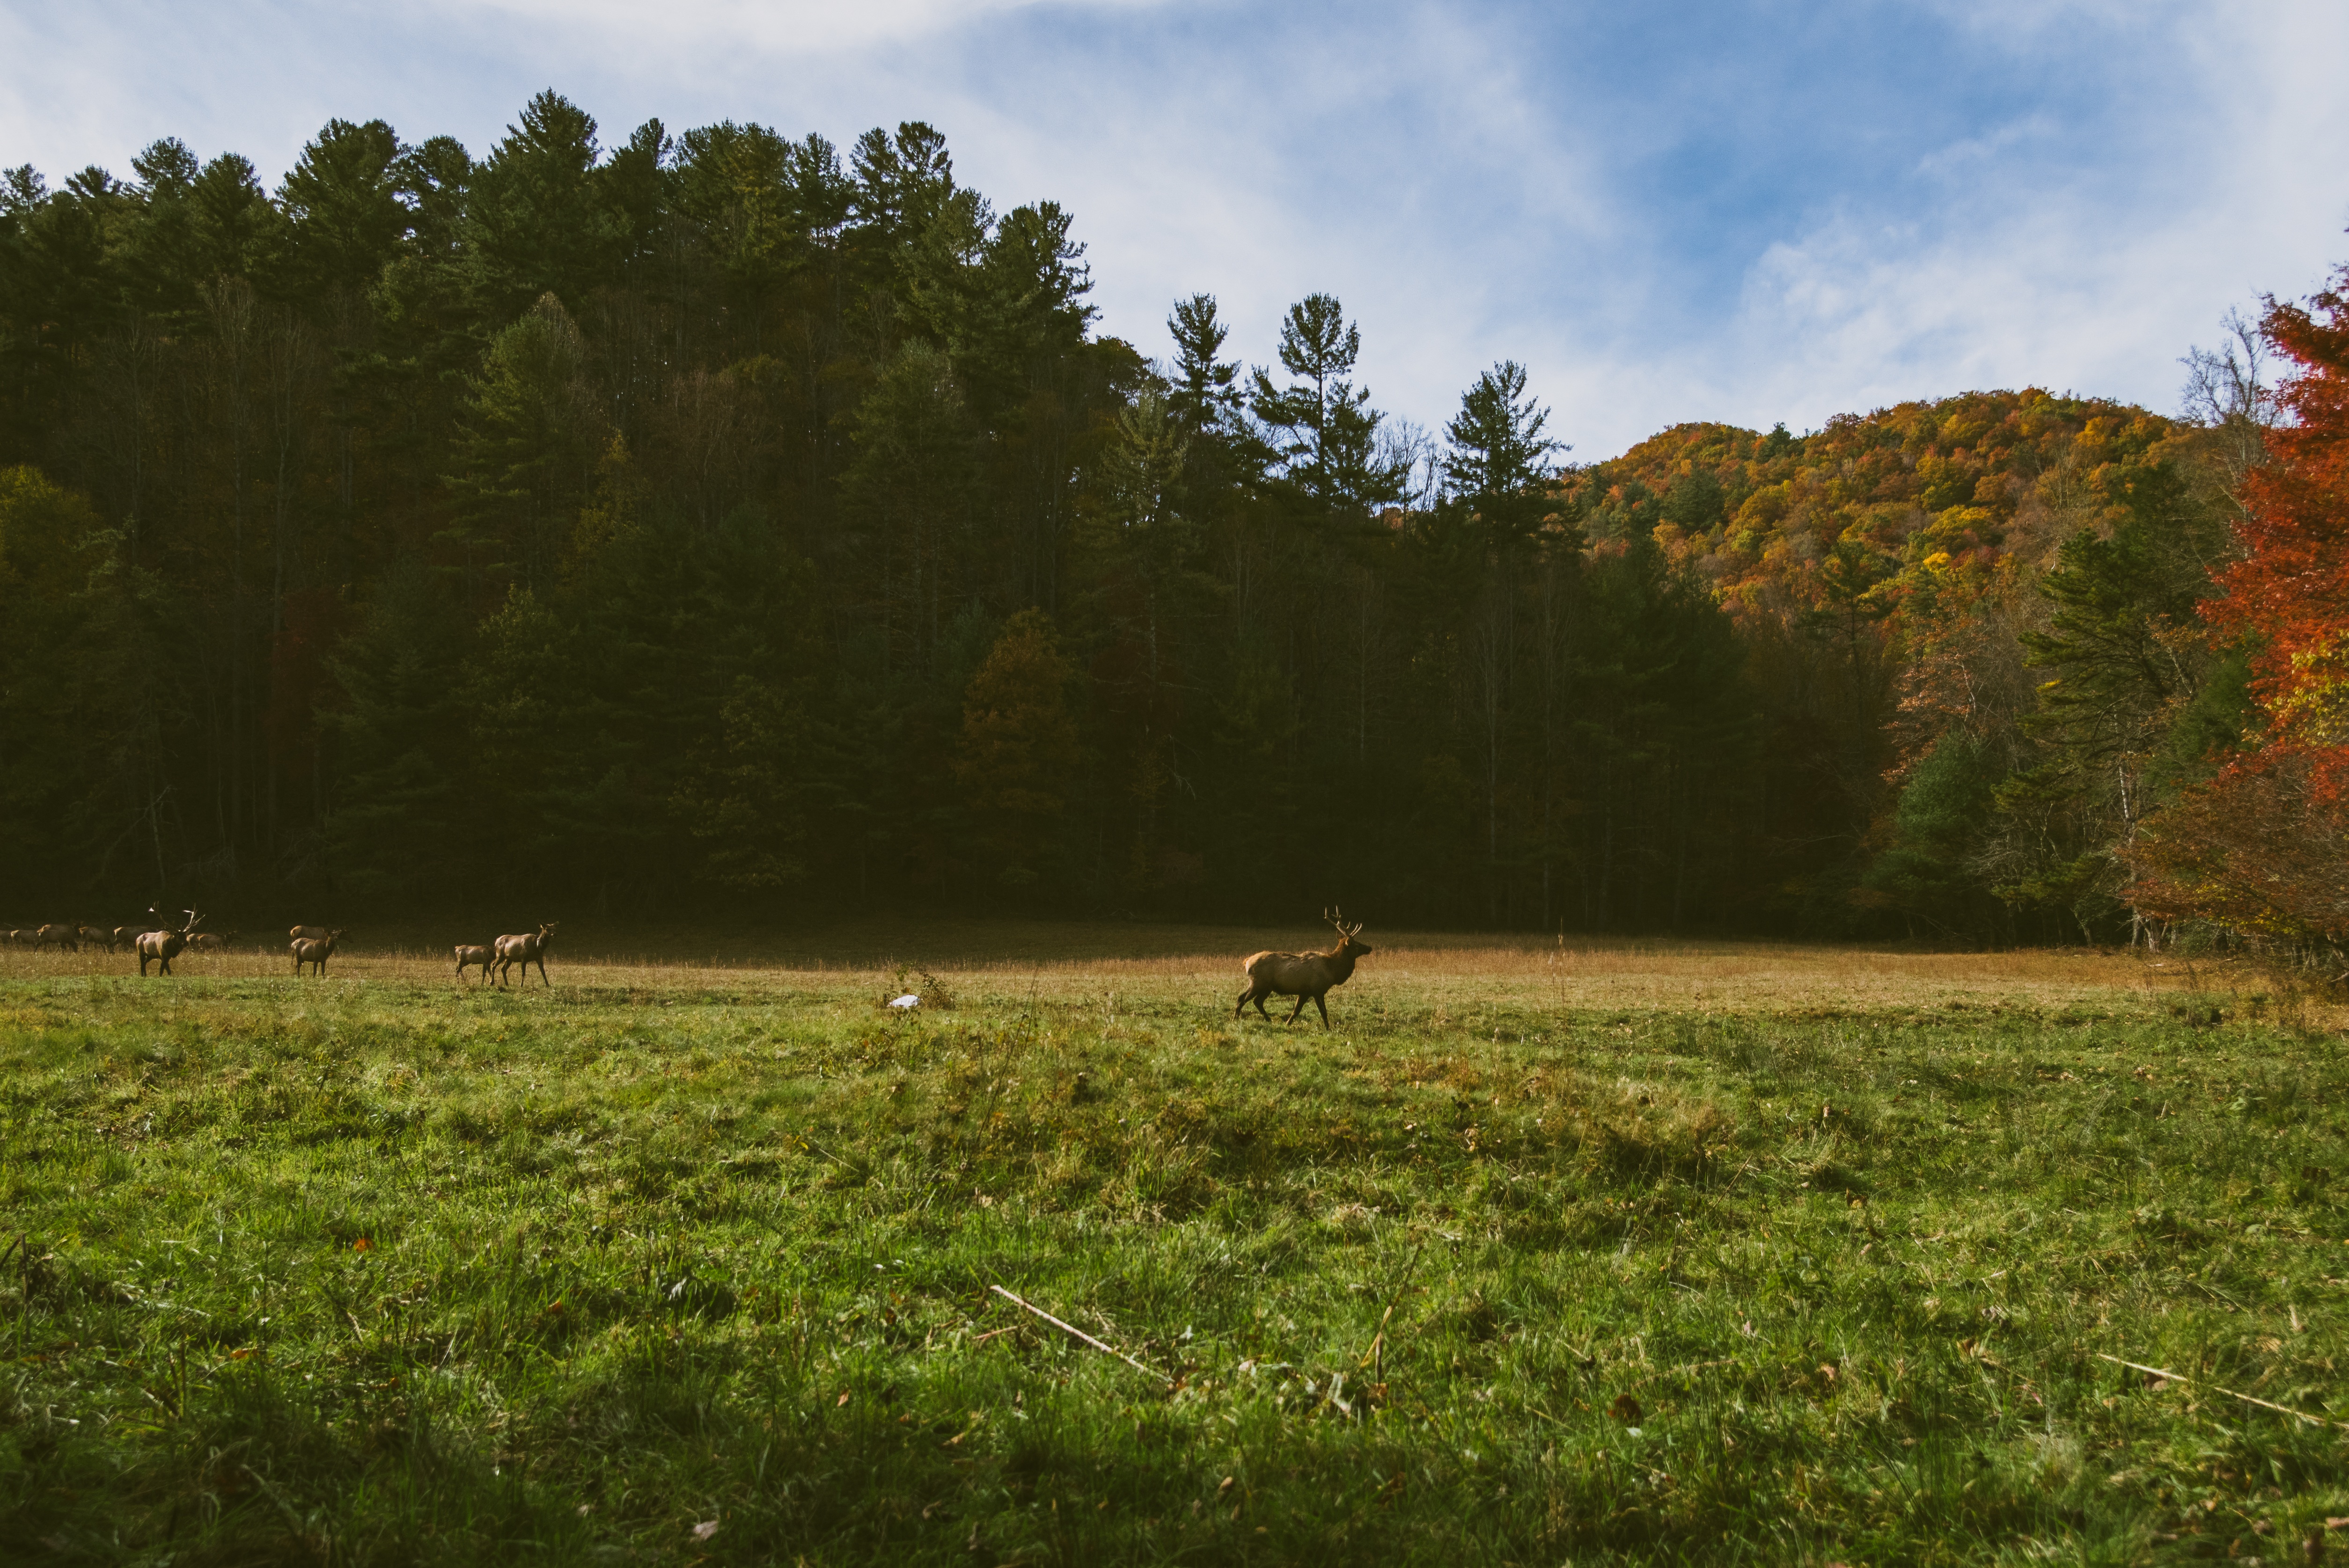
landscape, tree, nature, forest, grass, wilderness, mountain, plant, field, farm, meadow, prairie, morning, leaf, hill, flower, lake, pond, wildlife, green, pasture, autumn, grassland, habitat, rural area, woody plant